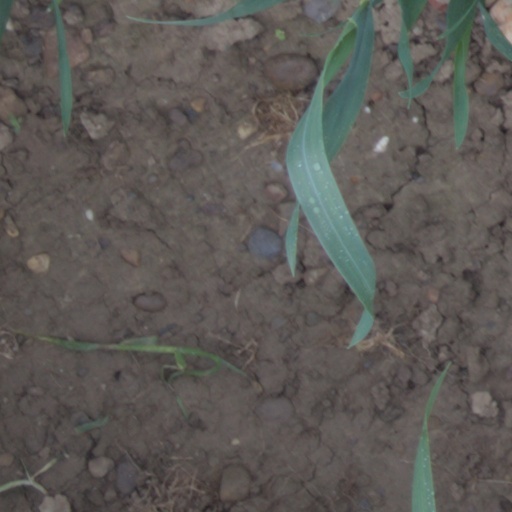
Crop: wheat